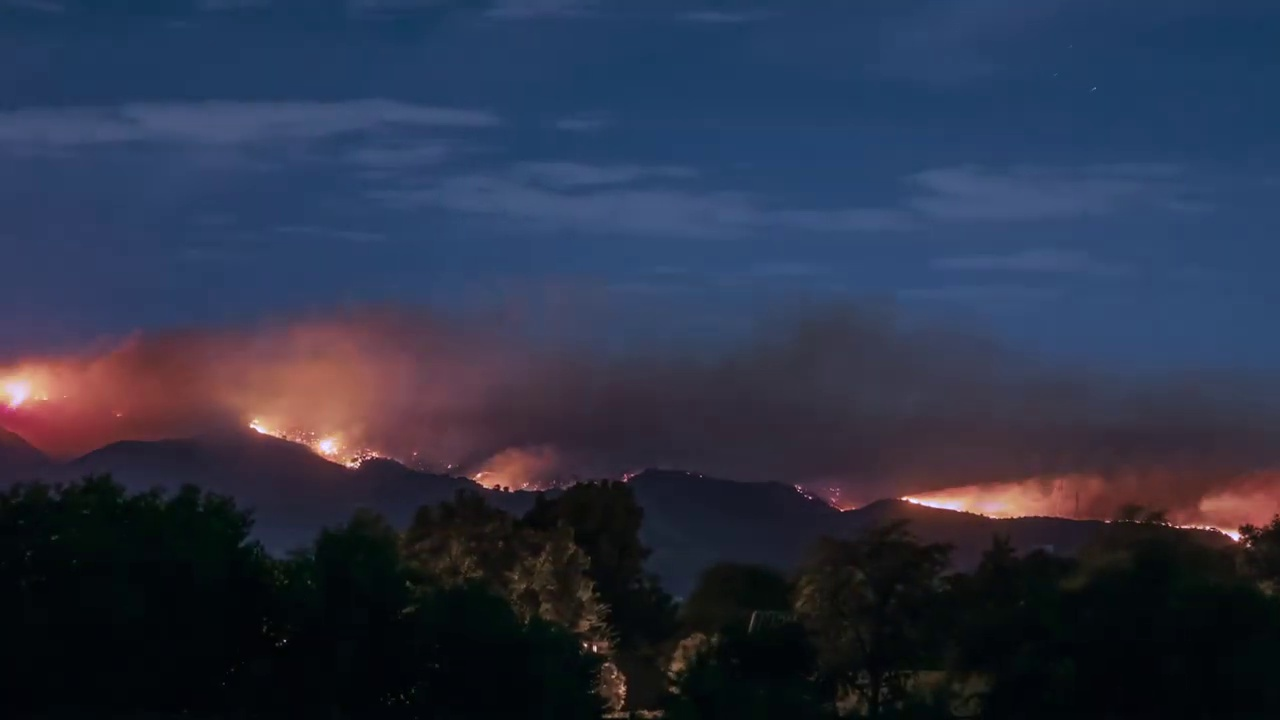
Fire: yes
Smoke: yes